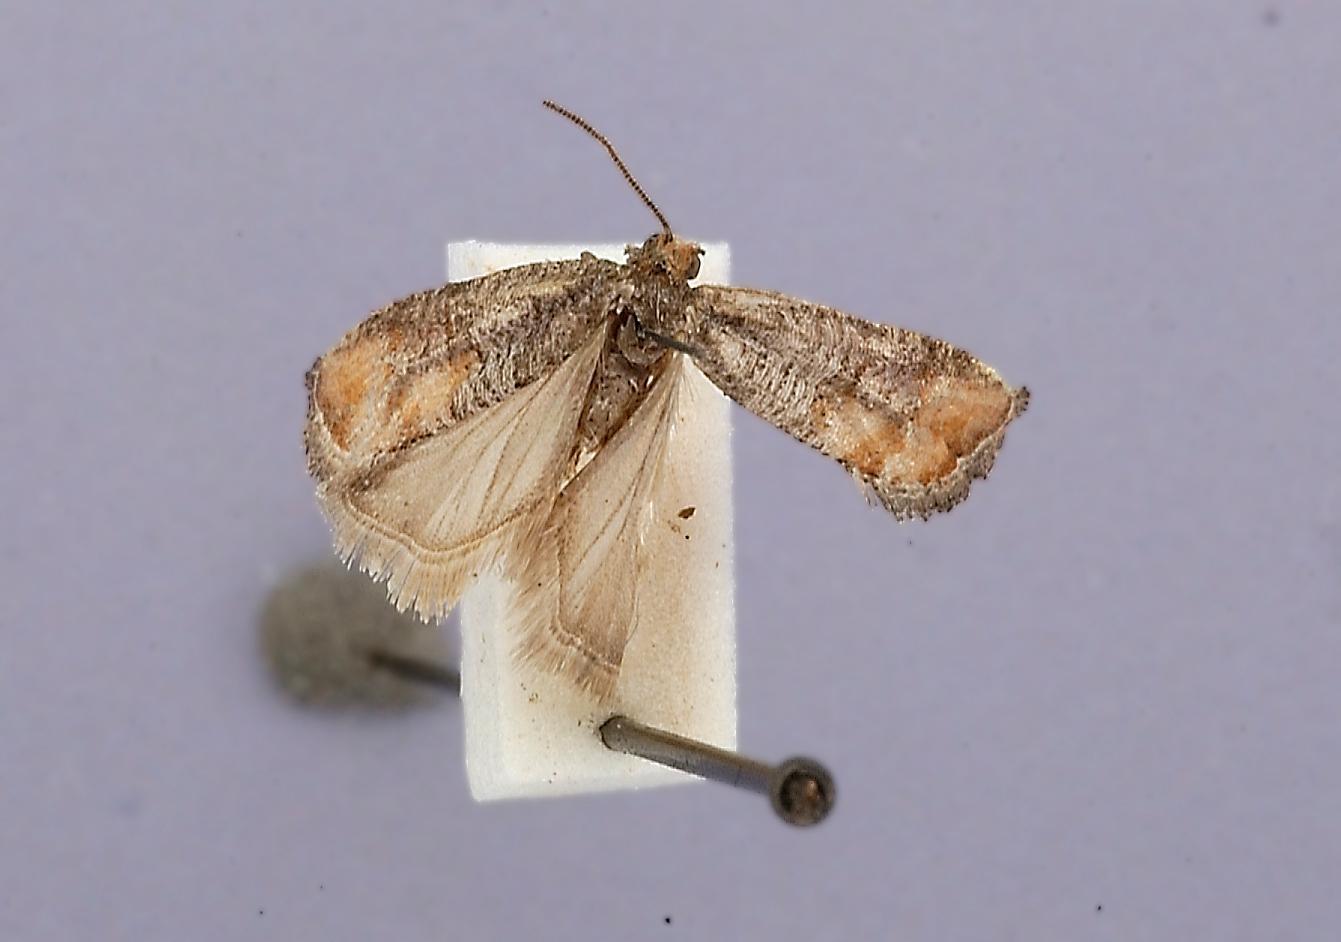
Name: Rhyacionia adana
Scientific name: Rhyacionia adana Heinrich, 1923
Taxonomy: Animalia, Arthropoda, Insecta, Lepidoptera, Tortricidae, Olethreutinae
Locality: Forest Hill, Essex, Massachusetts, United States
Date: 5 Apr 1910